Safe mode

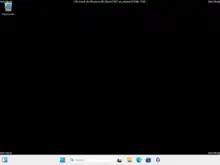
Windows 11 running in safe mode

Microsoft Windows' safe mode (for 7/Vista /XP /2000/ME/98/95) is accessed by pressing the F8 key as the operating system boots. Also, in a multi-boot environment with multiple versions of Windows installed side by side, the F8 key can be pressed at the OS selector prompt to get to safe mode. However, under Windows 8 (released in 2012), the traditional press-F8-for-safe-mode-options UI convention no longer works, and either Shift-F8 or a special GUI-based workaround is necessary.